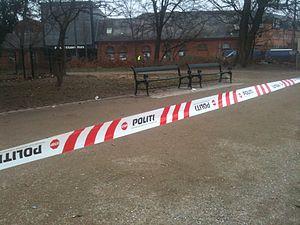
Les fusillades de Copenhague sont des attaques terroristes islamistes perpétrées dans la capitale du Danemark les 14 et 15 février 2015.